Saltern

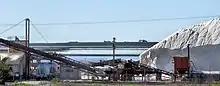
The South Bay Salt Works, a Californian saltern, with salt ponds.

A saltern is an area or installation for making salt. Salterns include modern salt-making works (saltworks), as well as hypersaline waters that usually contain high concentrations of halophilic microorganisms, primarily haloarchaea but also other halophiles including algae and bacteria.